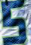
Number: 5